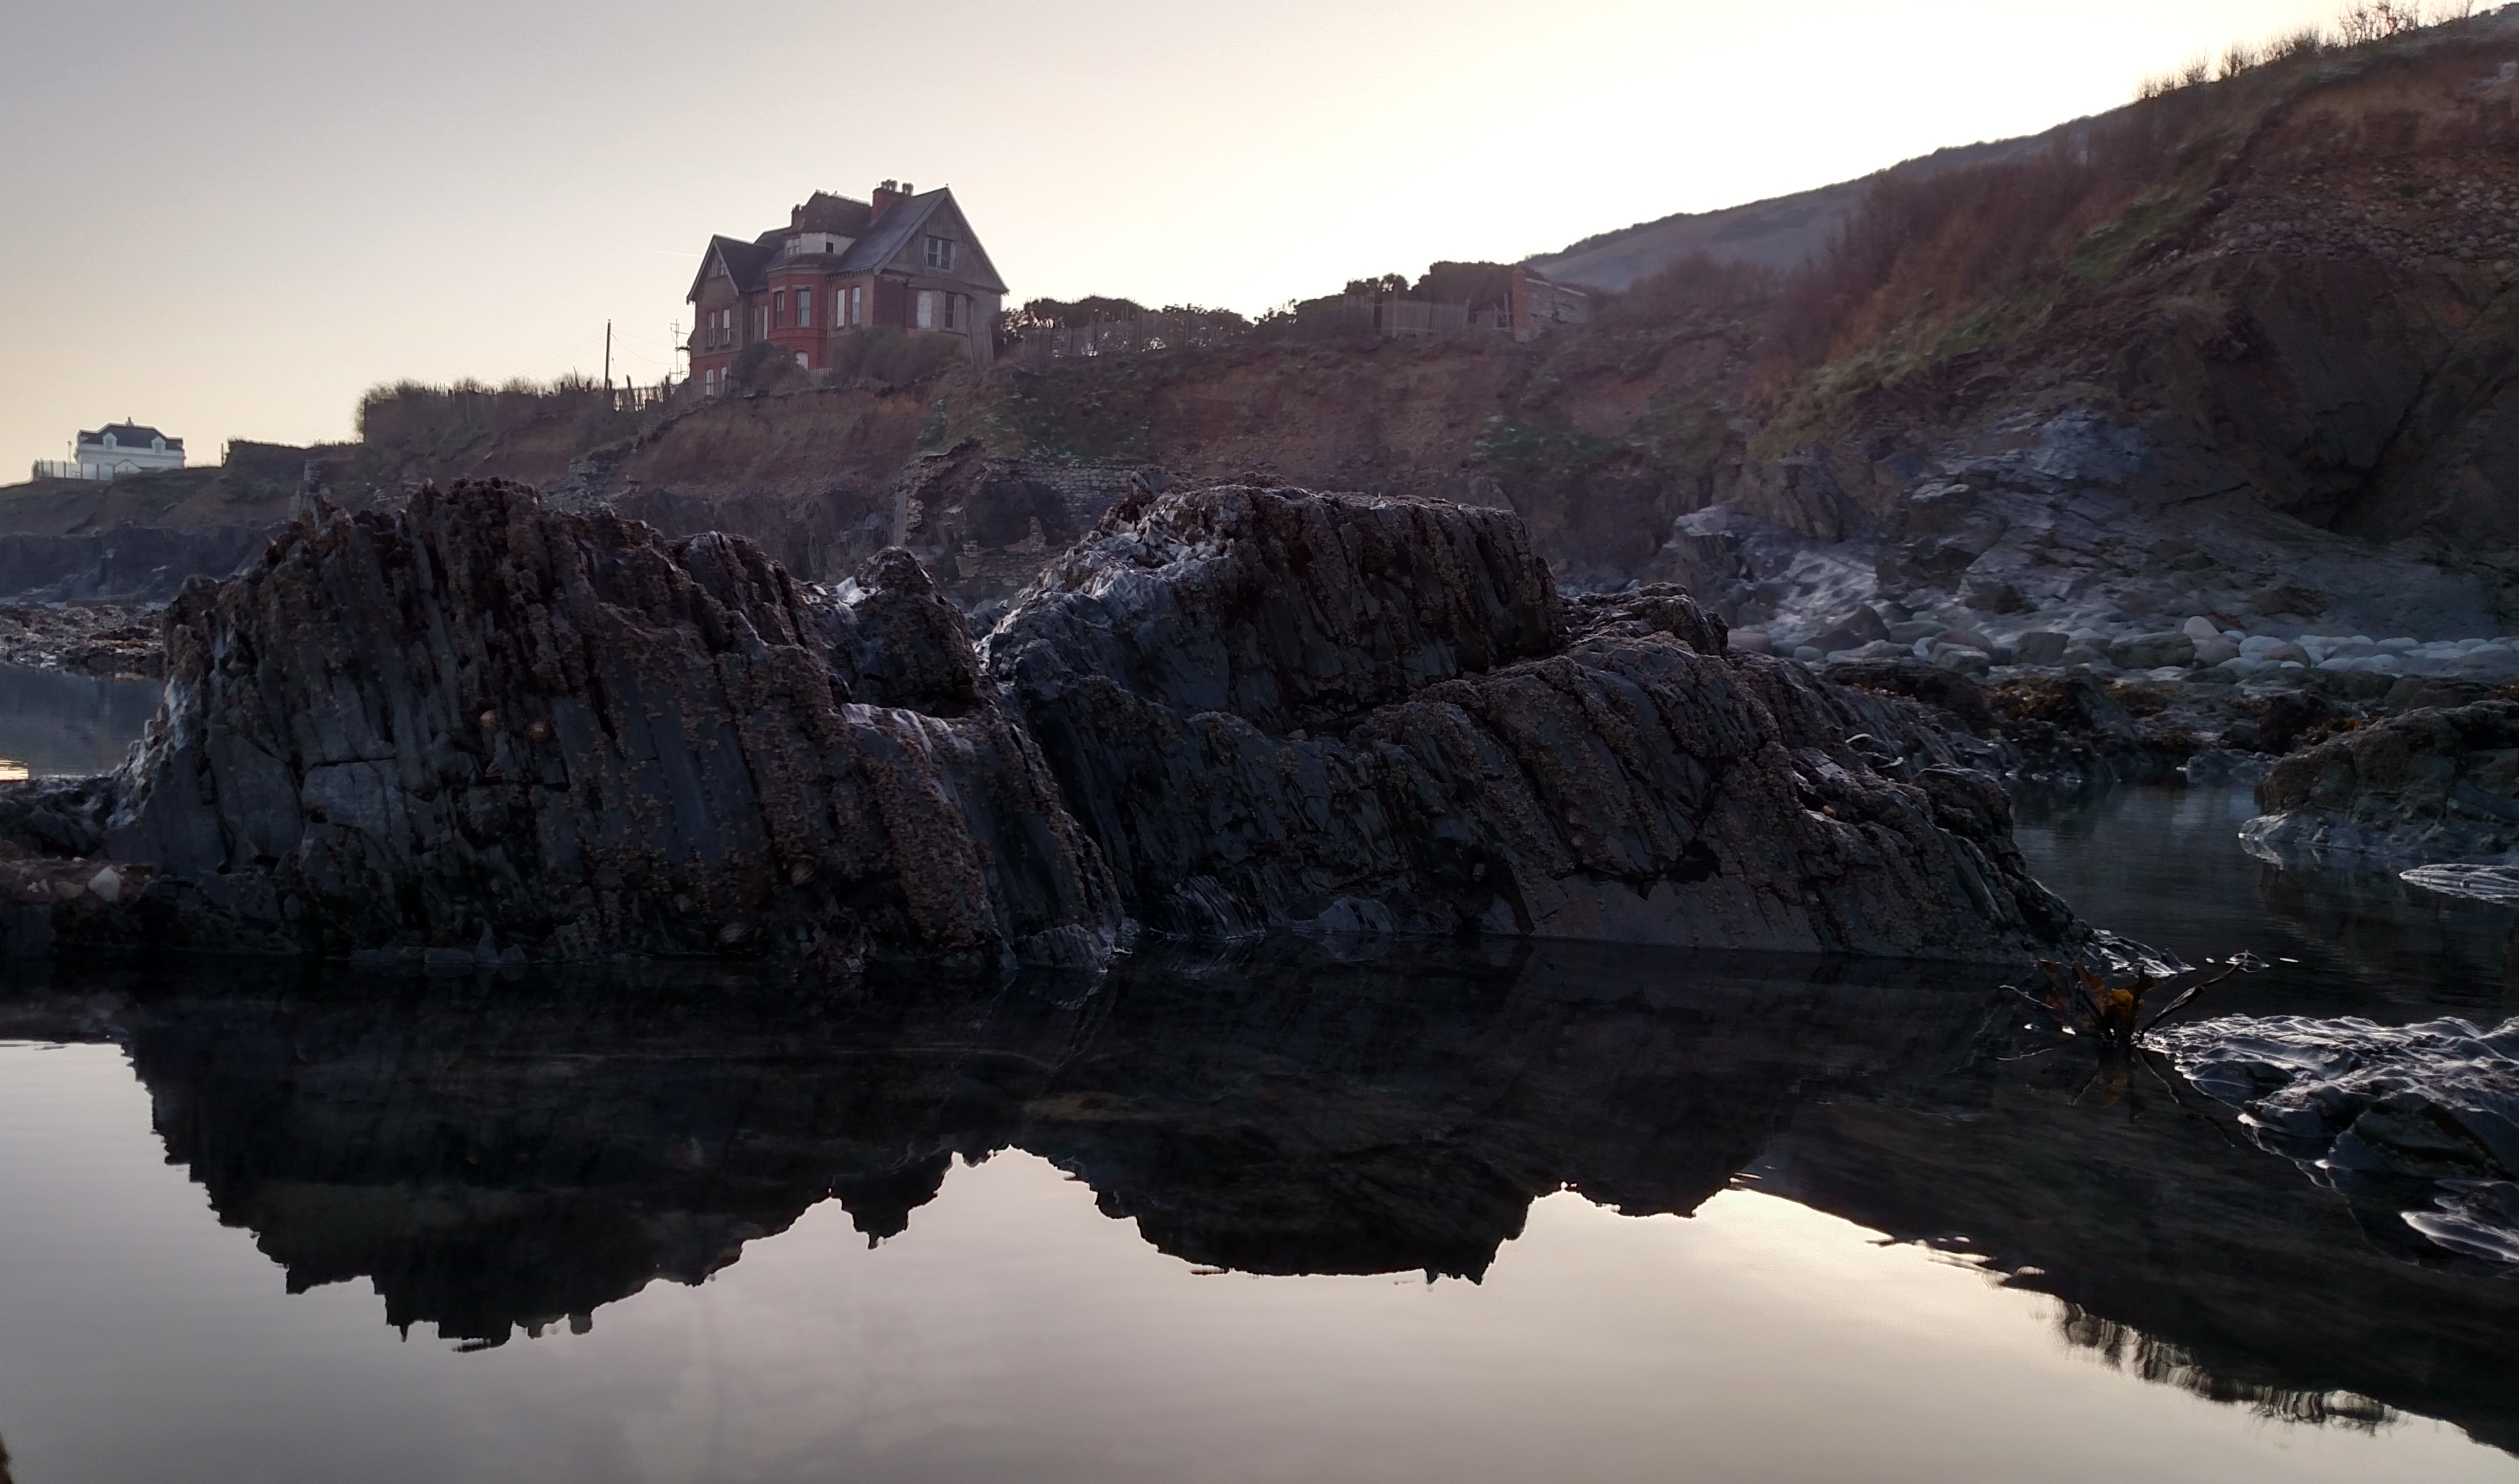
beach, landscape, sea, coast, nature, rock, mountain, morning, lake, coastline, cliff, seaside, reflection, bay, terrain, rock pool, sun rise, geology, landform, north devon, westward ho, seafield house